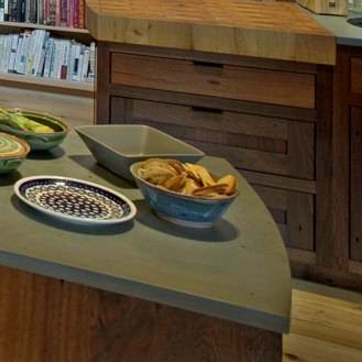
Material: food